Raet

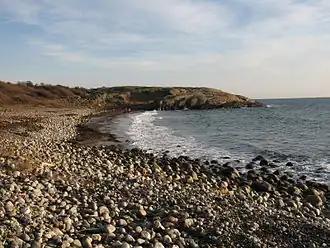
The moraine running along the edge of the Skagerrak in Raet National Park in Norway

Raet is the largest terminal moraine in Scandinavia. It was formed during the end of the last glacial period, 12,800–11,500 years ago, in one of the latest advances of the glaciers. The moraine system extends from Finland, where it is known as Salpausselkä, through Sweden into Østfold in southeast Norway, across the Oslofjord and around the tip of southern Norway, where Raet National Park is located in Agder, then north to northern Norway and the Kola Peninsula in northwest Russia. In several regions there is more than one moraine, an older on the coast or underwater and a younger further inland. The moraines have created numerous lakes by damming watercourses, and several stretches have been used as roads since ancient times. In Norway, both Raet National Park and Jomfruland National Park are along the moraine.